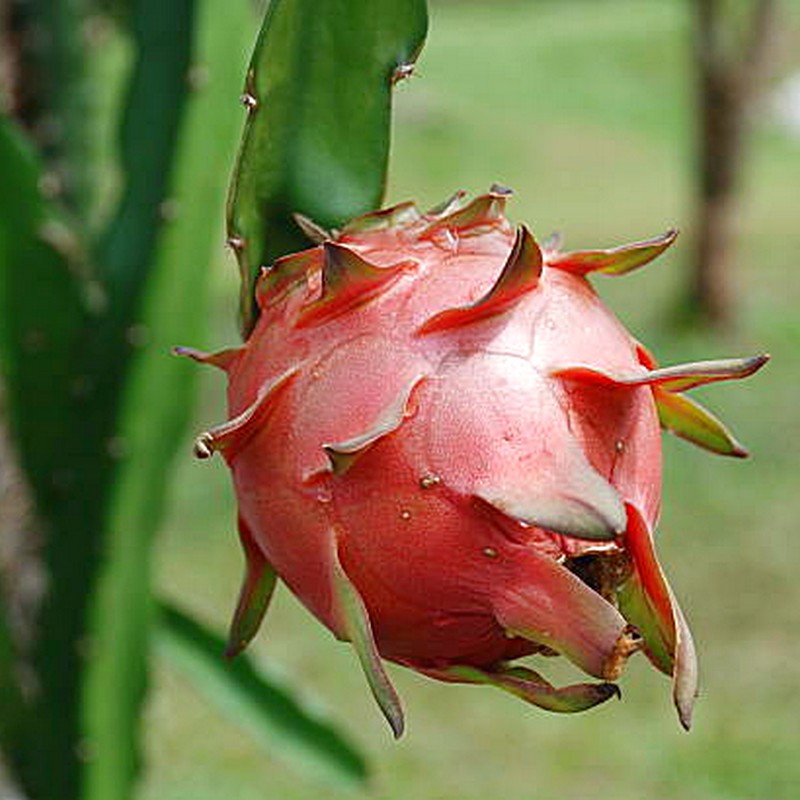
Label: Fresh Dragon Fruit